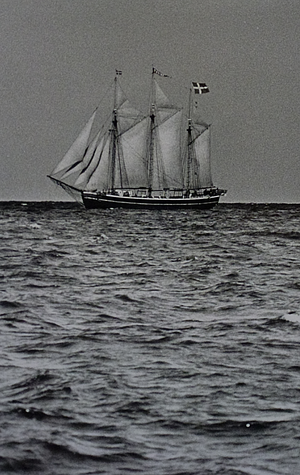
Projet Fulton, DanemarkDansk: Skonnerten Fulton af Marstal 1980